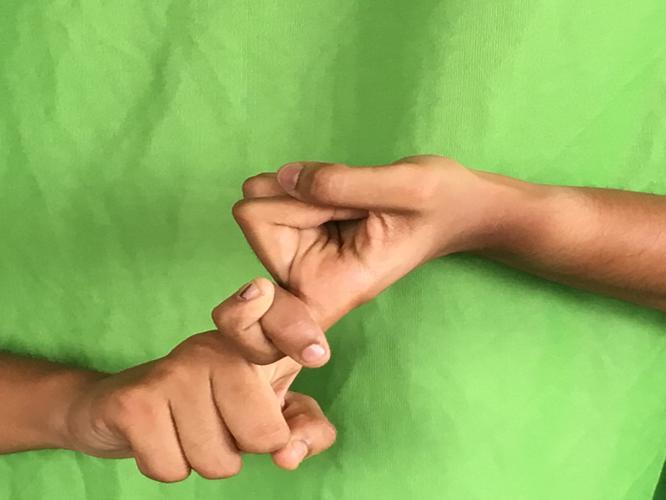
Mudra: Pasha
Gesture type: double_hand